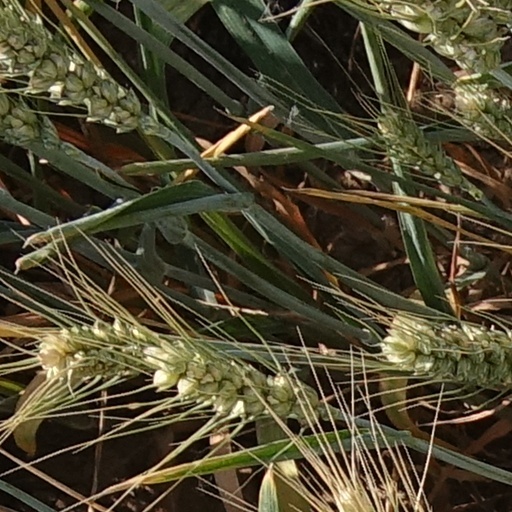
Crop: wheat